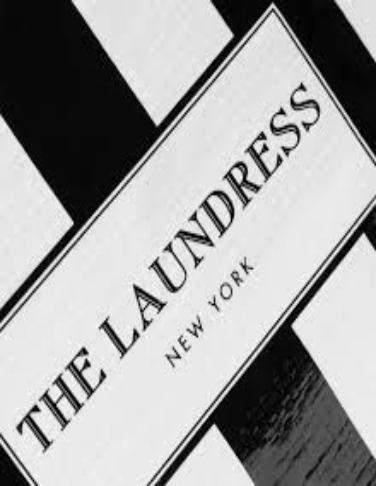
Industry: Necessities